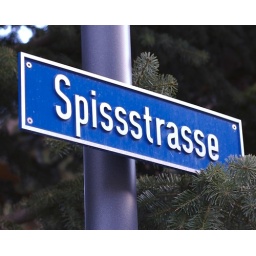
A street sign in Zermatt, Switzerland